Maie Bartlett Heard

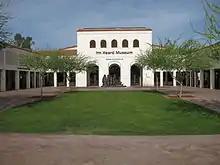
The Heard Museum, Phoenix, Arizona

Dwight and Maie built their 6,000 square foot home, Casa Blanca, in what is now northern Phoenix. Dwight and Maie took an interest in politics and would often host political events at their home. Invited guests included not only local political figures and businessmen including Marshall Field and Harvey S. Firestone, but better known politicians such as Theodore Roosevelt and Herbert Hoover. In their decision to play an active part in their community, the Heards found a love of collecting Native American artifacts. In 1926 the Heards purchased a Hohokam ruin called La Cuidad. Many of the pieces from this site comprised Maie's initial collection and fueled the fire for her love of Native American artifacts that would continue until her death in 1951.